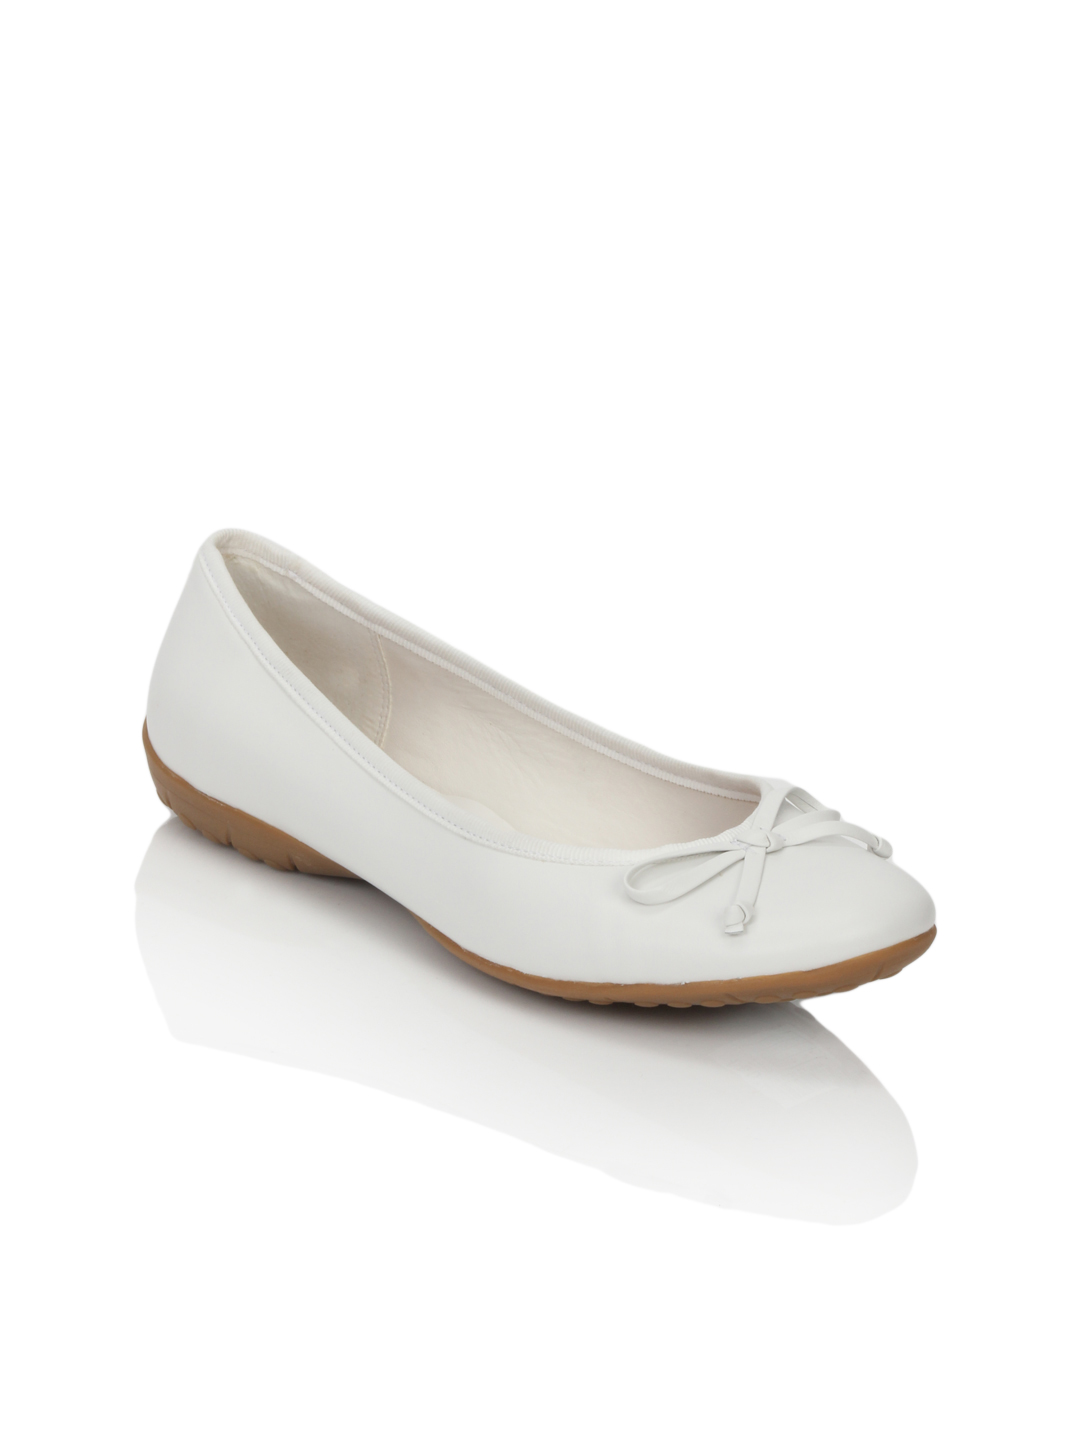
Clarks Women White Leather Ballerinas
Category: Footwear / Shoes / Flats
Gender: Women
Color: White
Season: Fall 2012
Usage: Casual